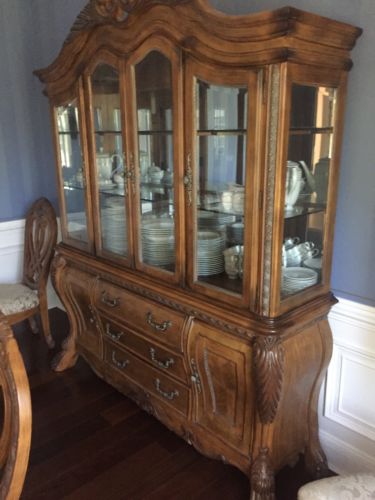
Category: cabinet